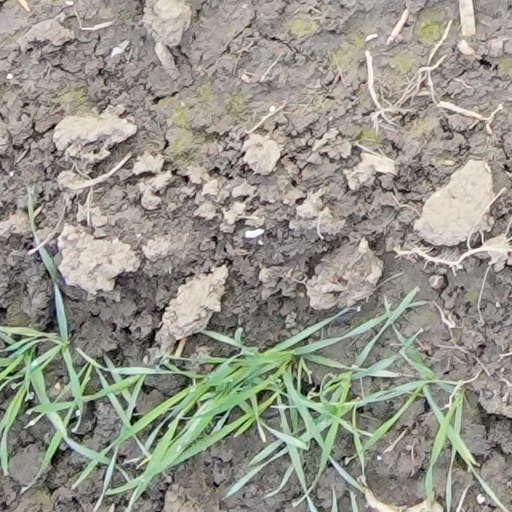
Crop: wheat